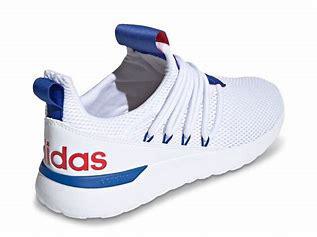
Brand: Adidas
Model: Lite Racer Adapt 3